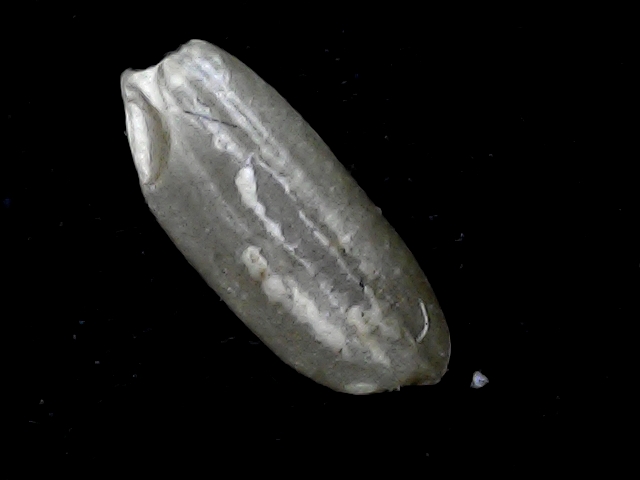
Rice variety: BD91